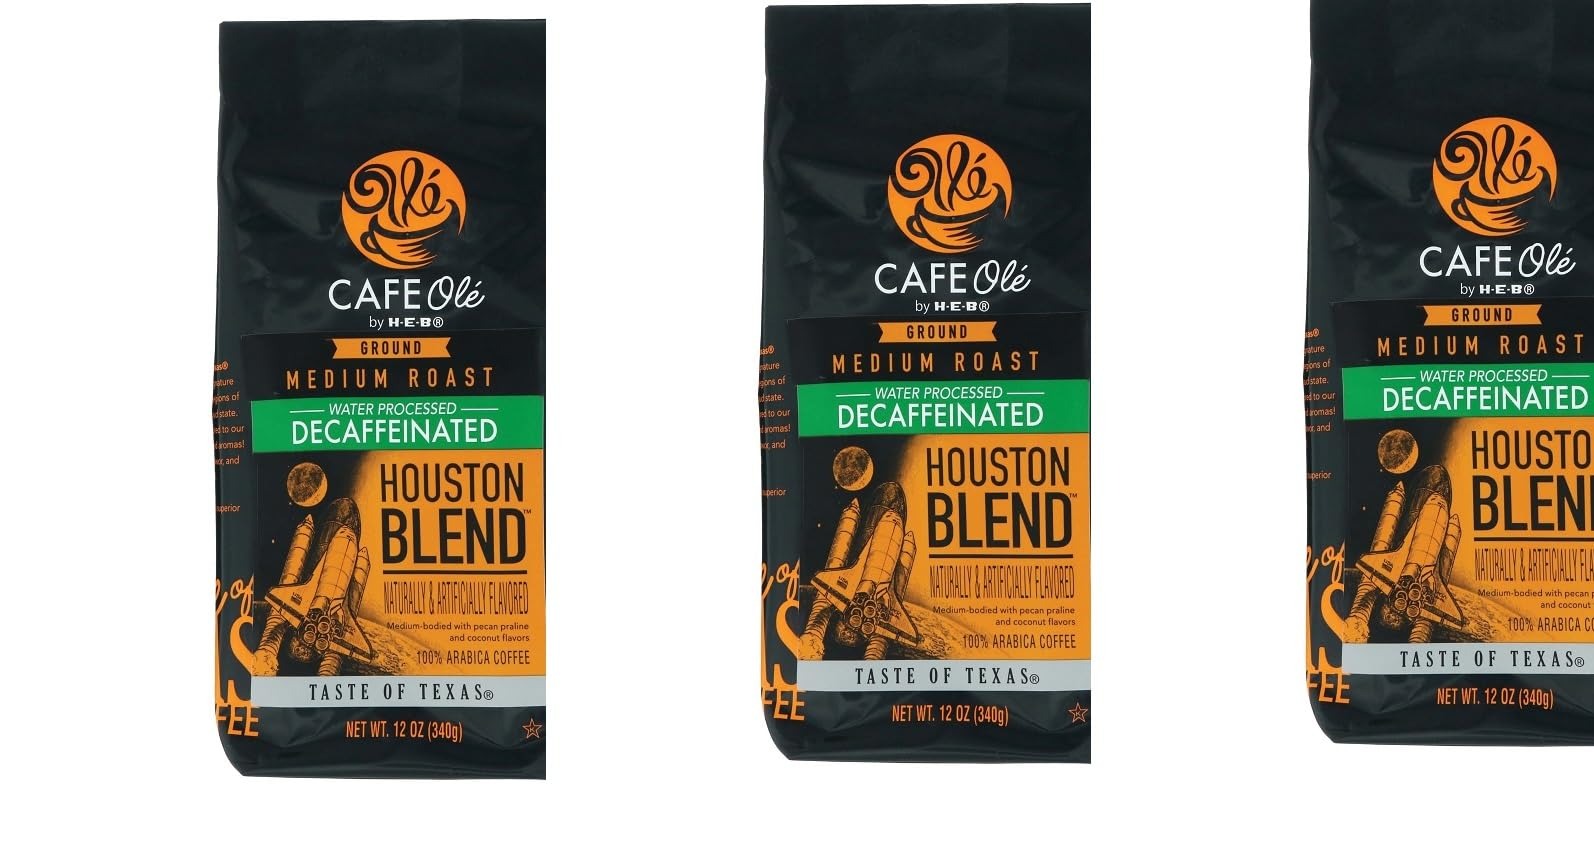
Item Name: 3 Pack H-E-B Cafe Olé Houston Blend Decaf Ground Coffee Medium Roast with free Russel Stover candy
Value: 12.0
Unit: Fl Oz

Price: 40.99